Château de Nemours

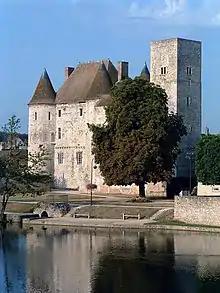

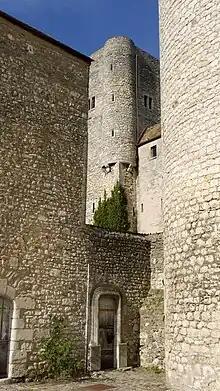

The Château de Nemours is a castle in the town and "commune" of Nemours in the Seine-et-Marne "département" of France. Located in the extreme south of the Paris conurbation, it stands on the banks of the Loing river. Transformed into a museum between 1903 and 1999, it houses collections of pottery.